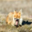
Label: fox